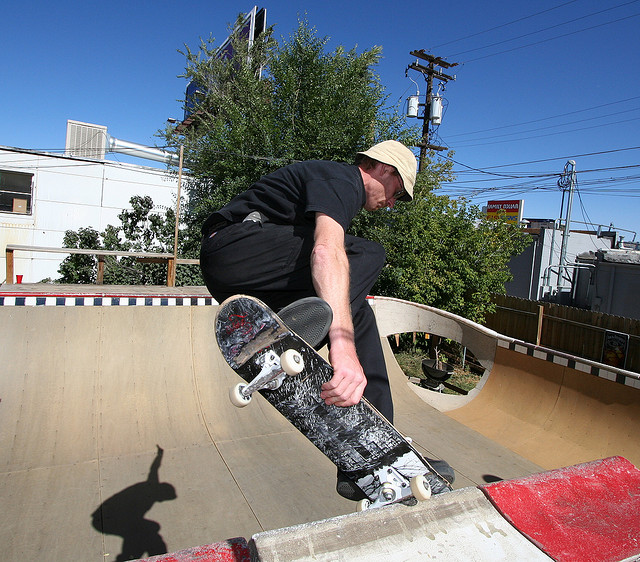
user: Given an image and a question. Answer the question in a short answer. Question: What is the name of the course where this is being done? Short Answer:
assistant: skatepark